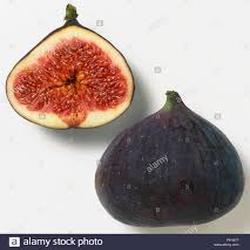
Label: Fig